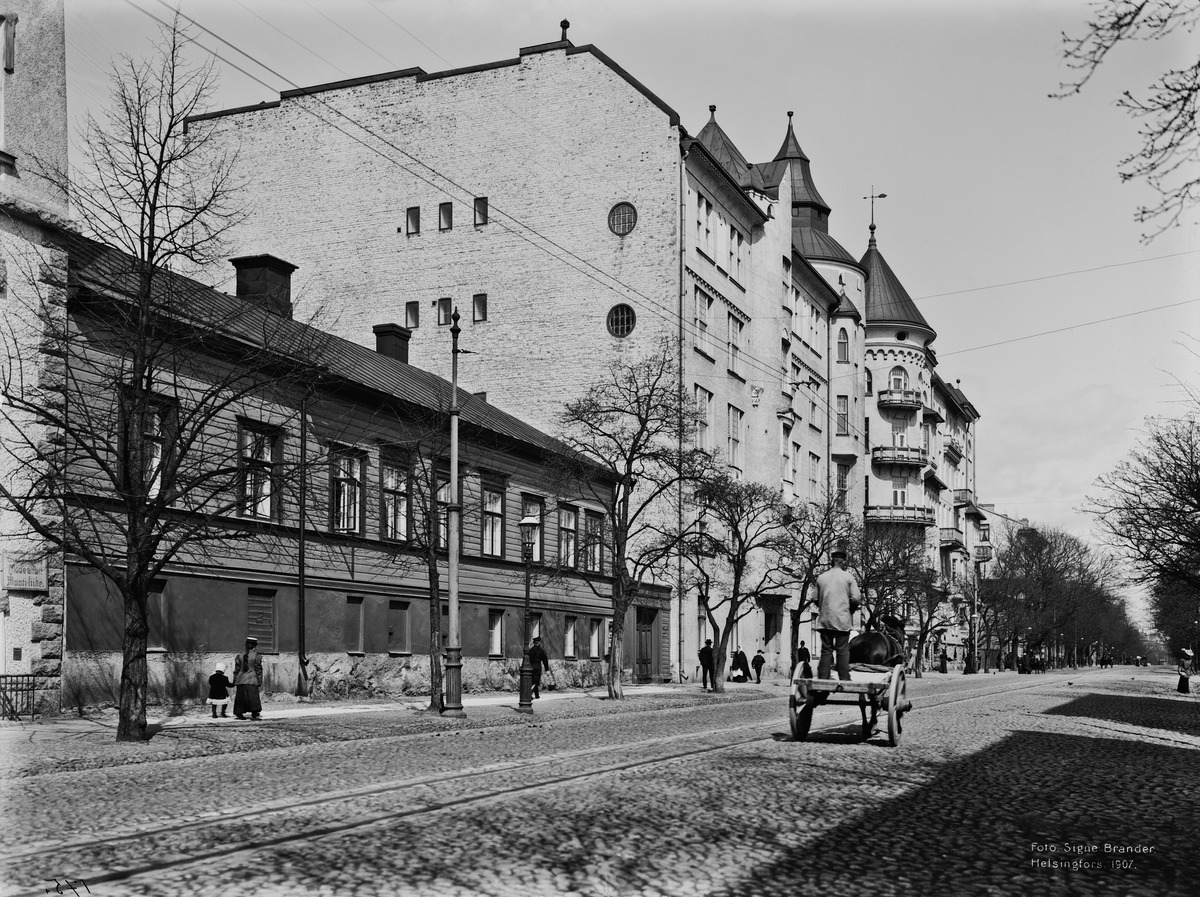
Bulevardi 15, 13, 11
sisällön kuvaus: Bulevardi 15, 13, 11. mustavalkoinen
Kuvaaja: Brander, Signe, valokuvaaja
Ajankohta: kuvausaika 1907
Paikka: Suomi, Uusimaa, Helsinki, Kamppi Helsinki, Bulevardi 15, 13, 11
Aiheet: puurakennukset, hevosajoneuvot, kuljetus, jalankulkijat